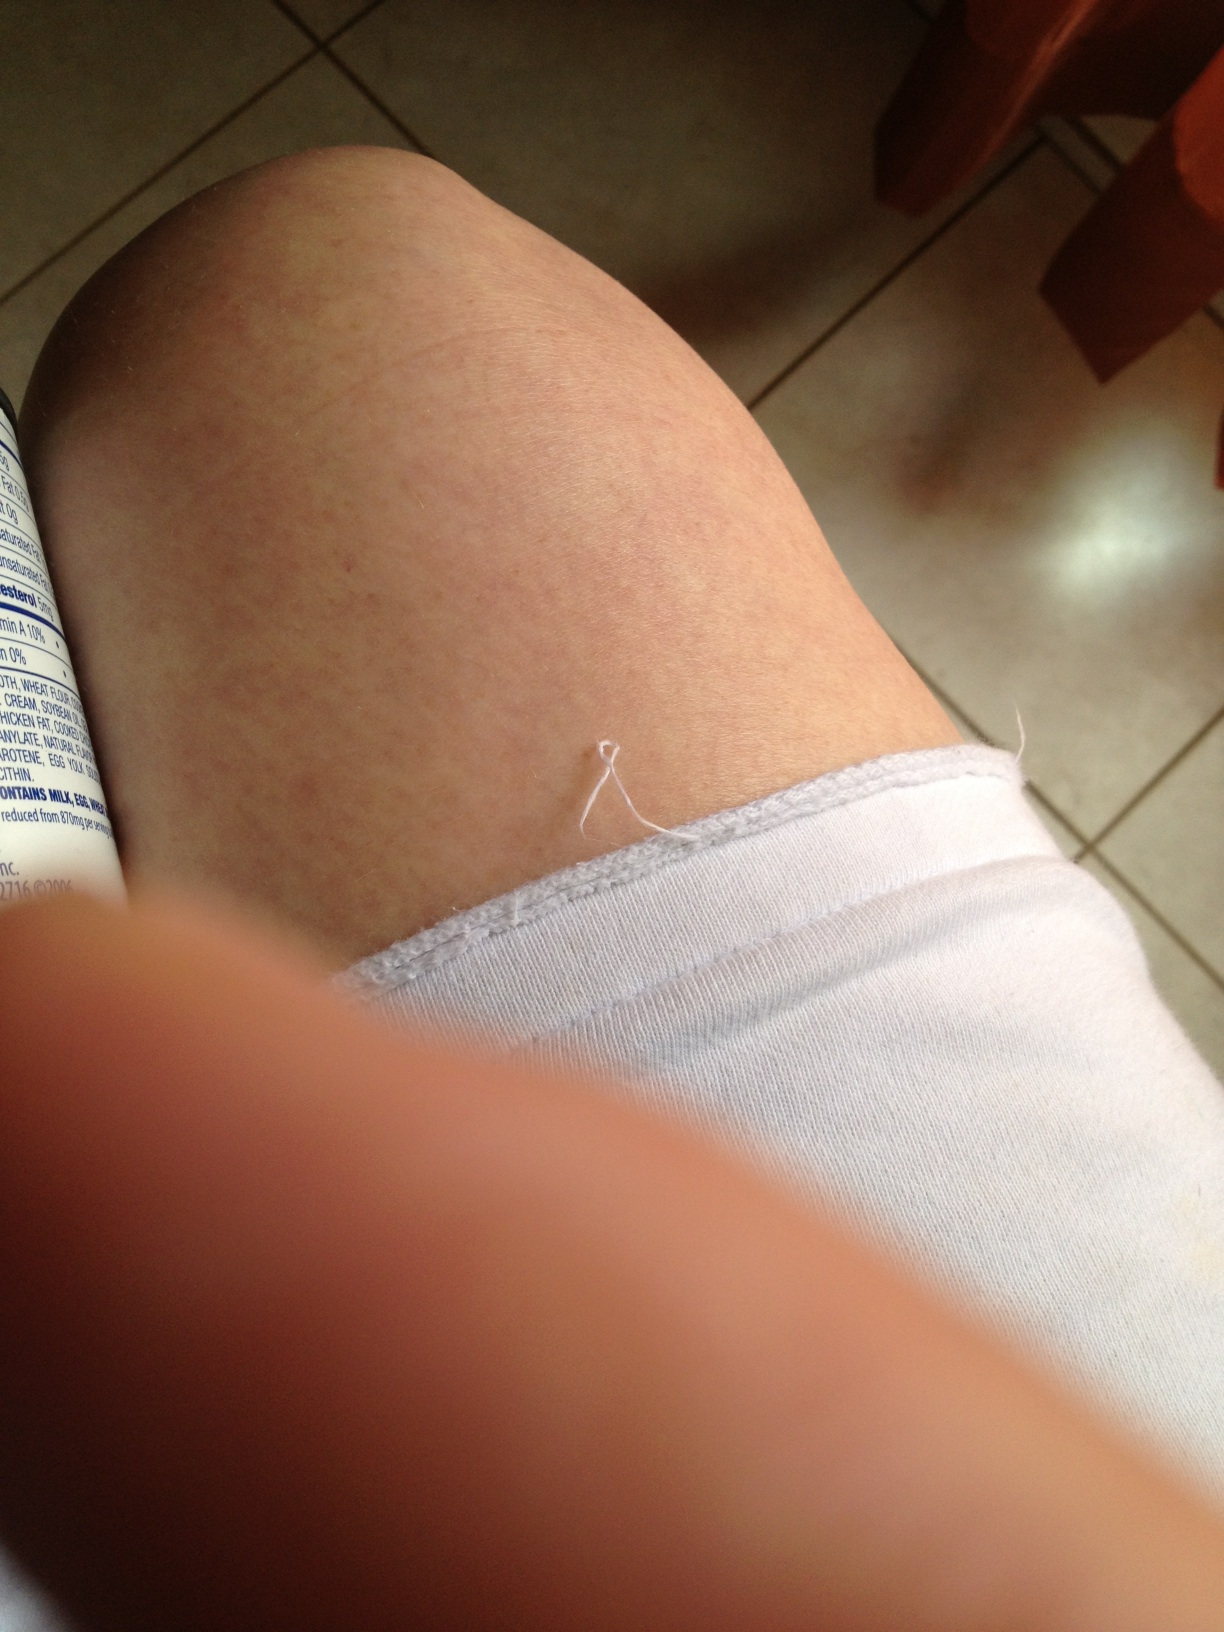Question: What is this can?
Answer: unanswerable